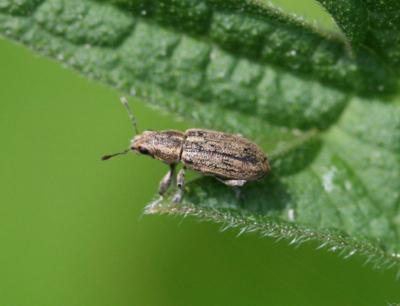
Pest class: pea_leaf_weevil